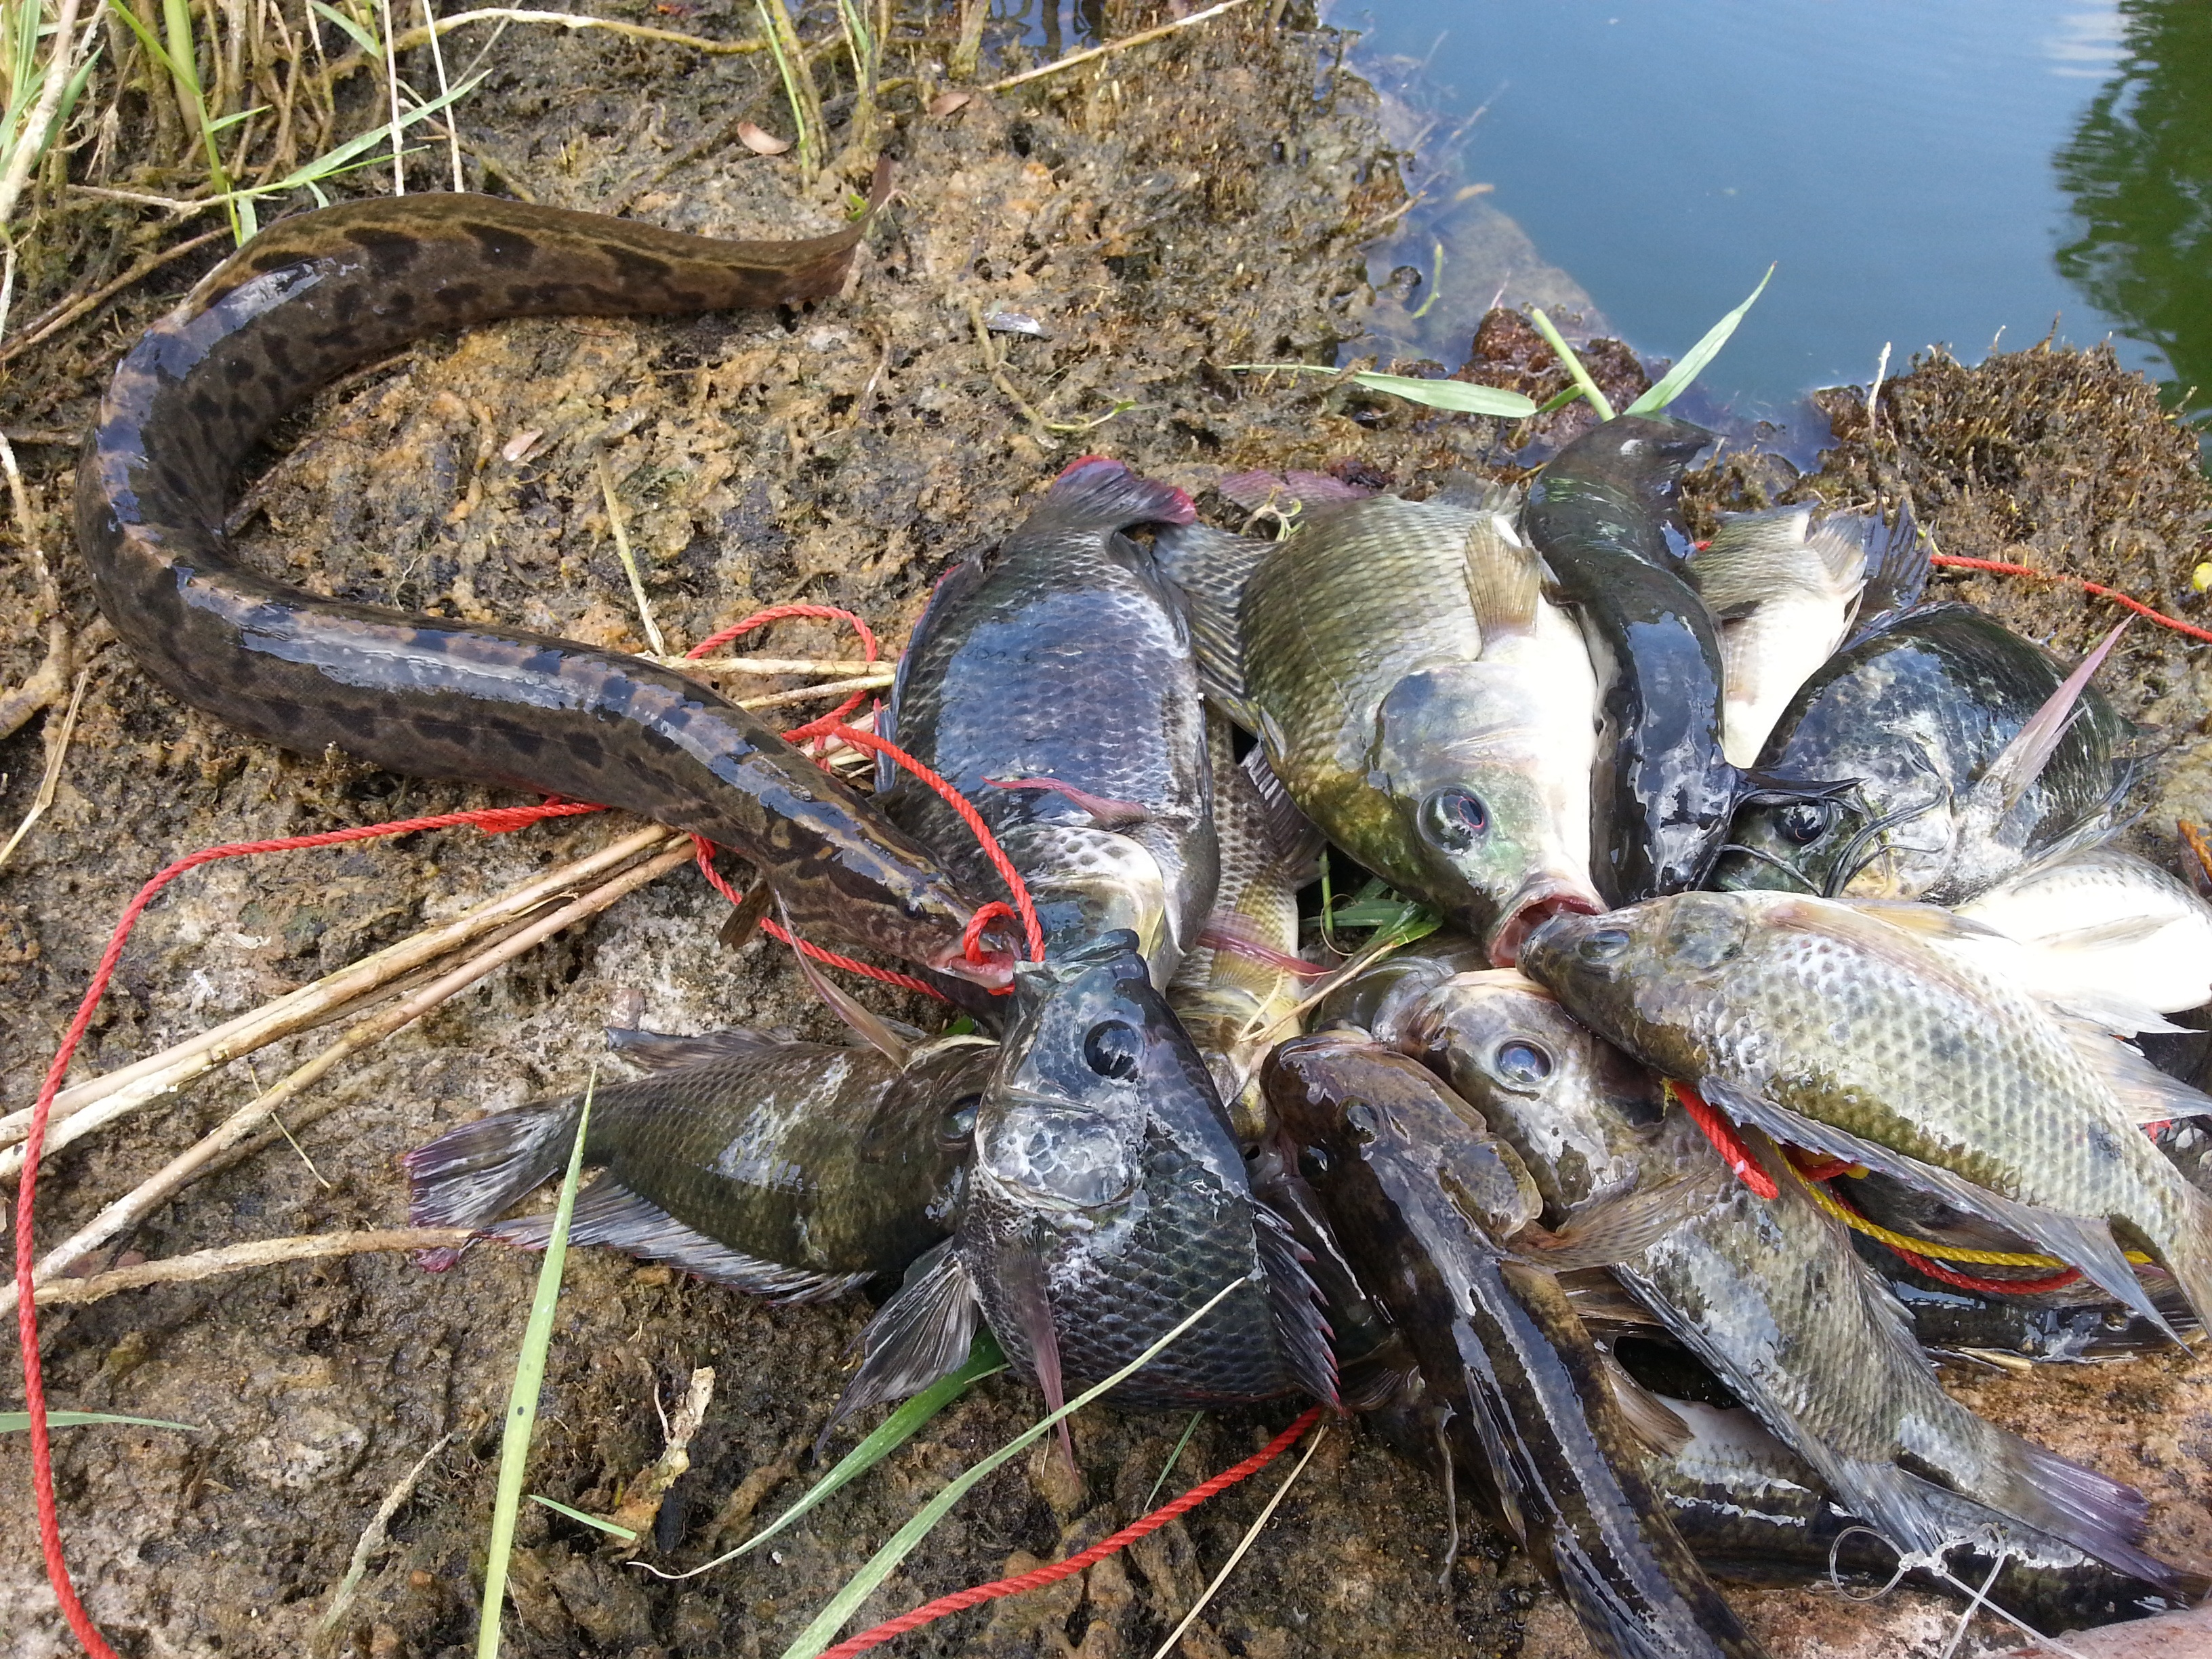
bunch, wildlife, meal, food, fishing, biology, small, seafood, fresh, fish, healthy, snack, delicious, fauna, refreshment, bunch of fishes, marine biology